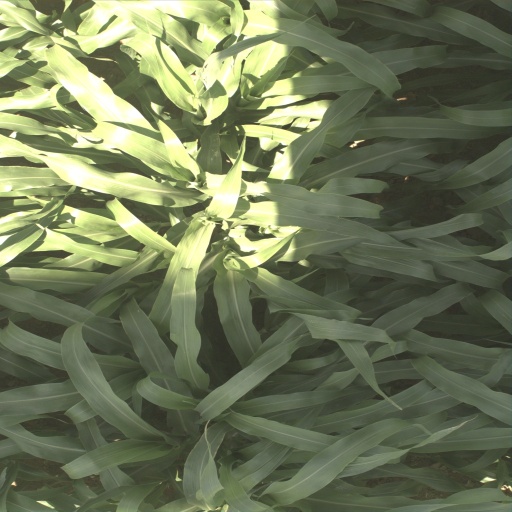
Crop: sorghum